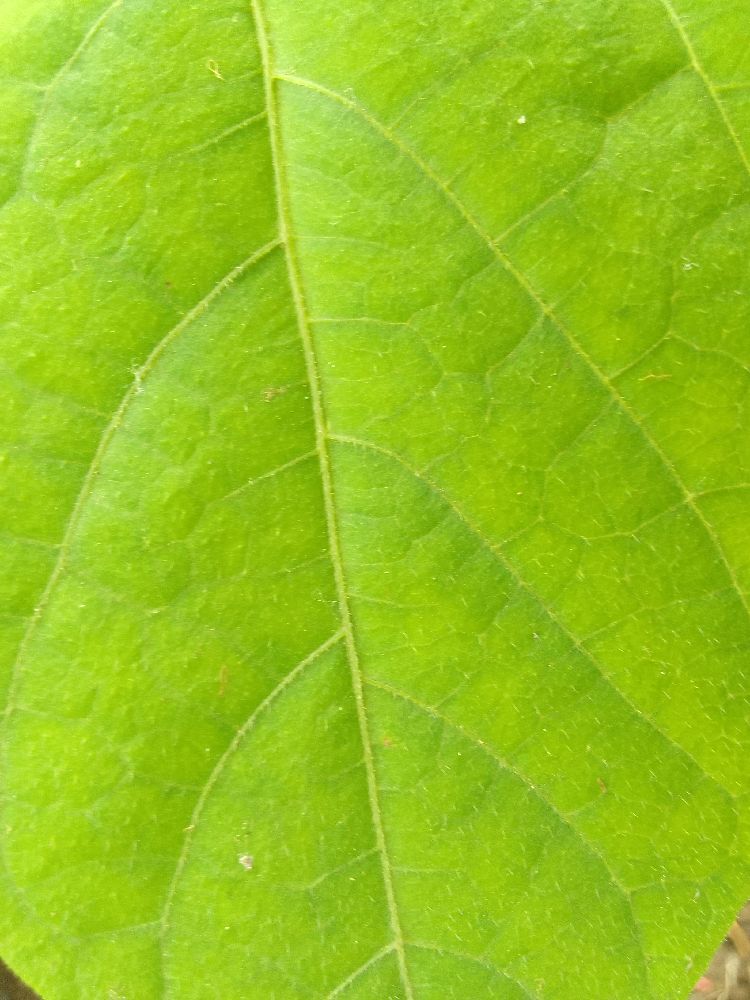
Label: healthy